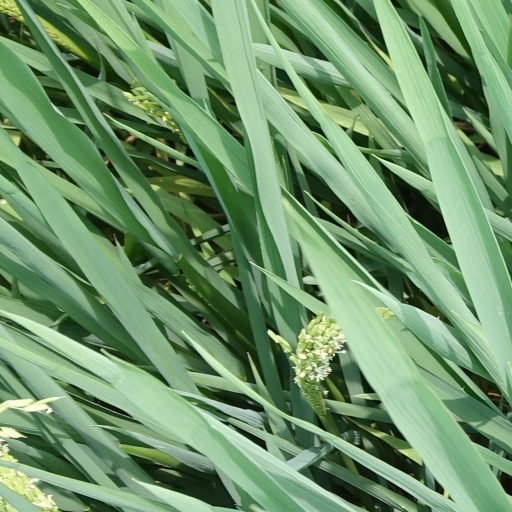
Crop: rice